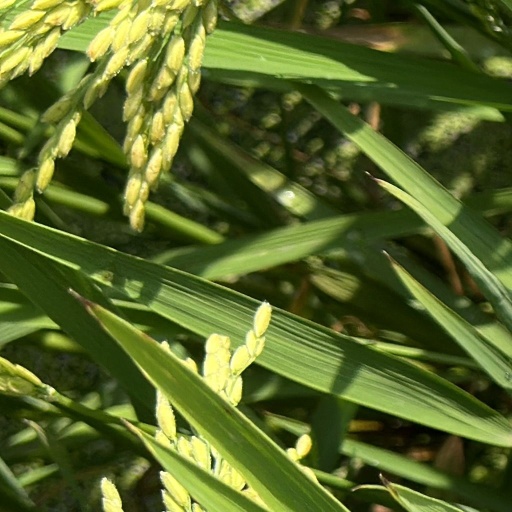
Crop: rice